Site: brandenburg
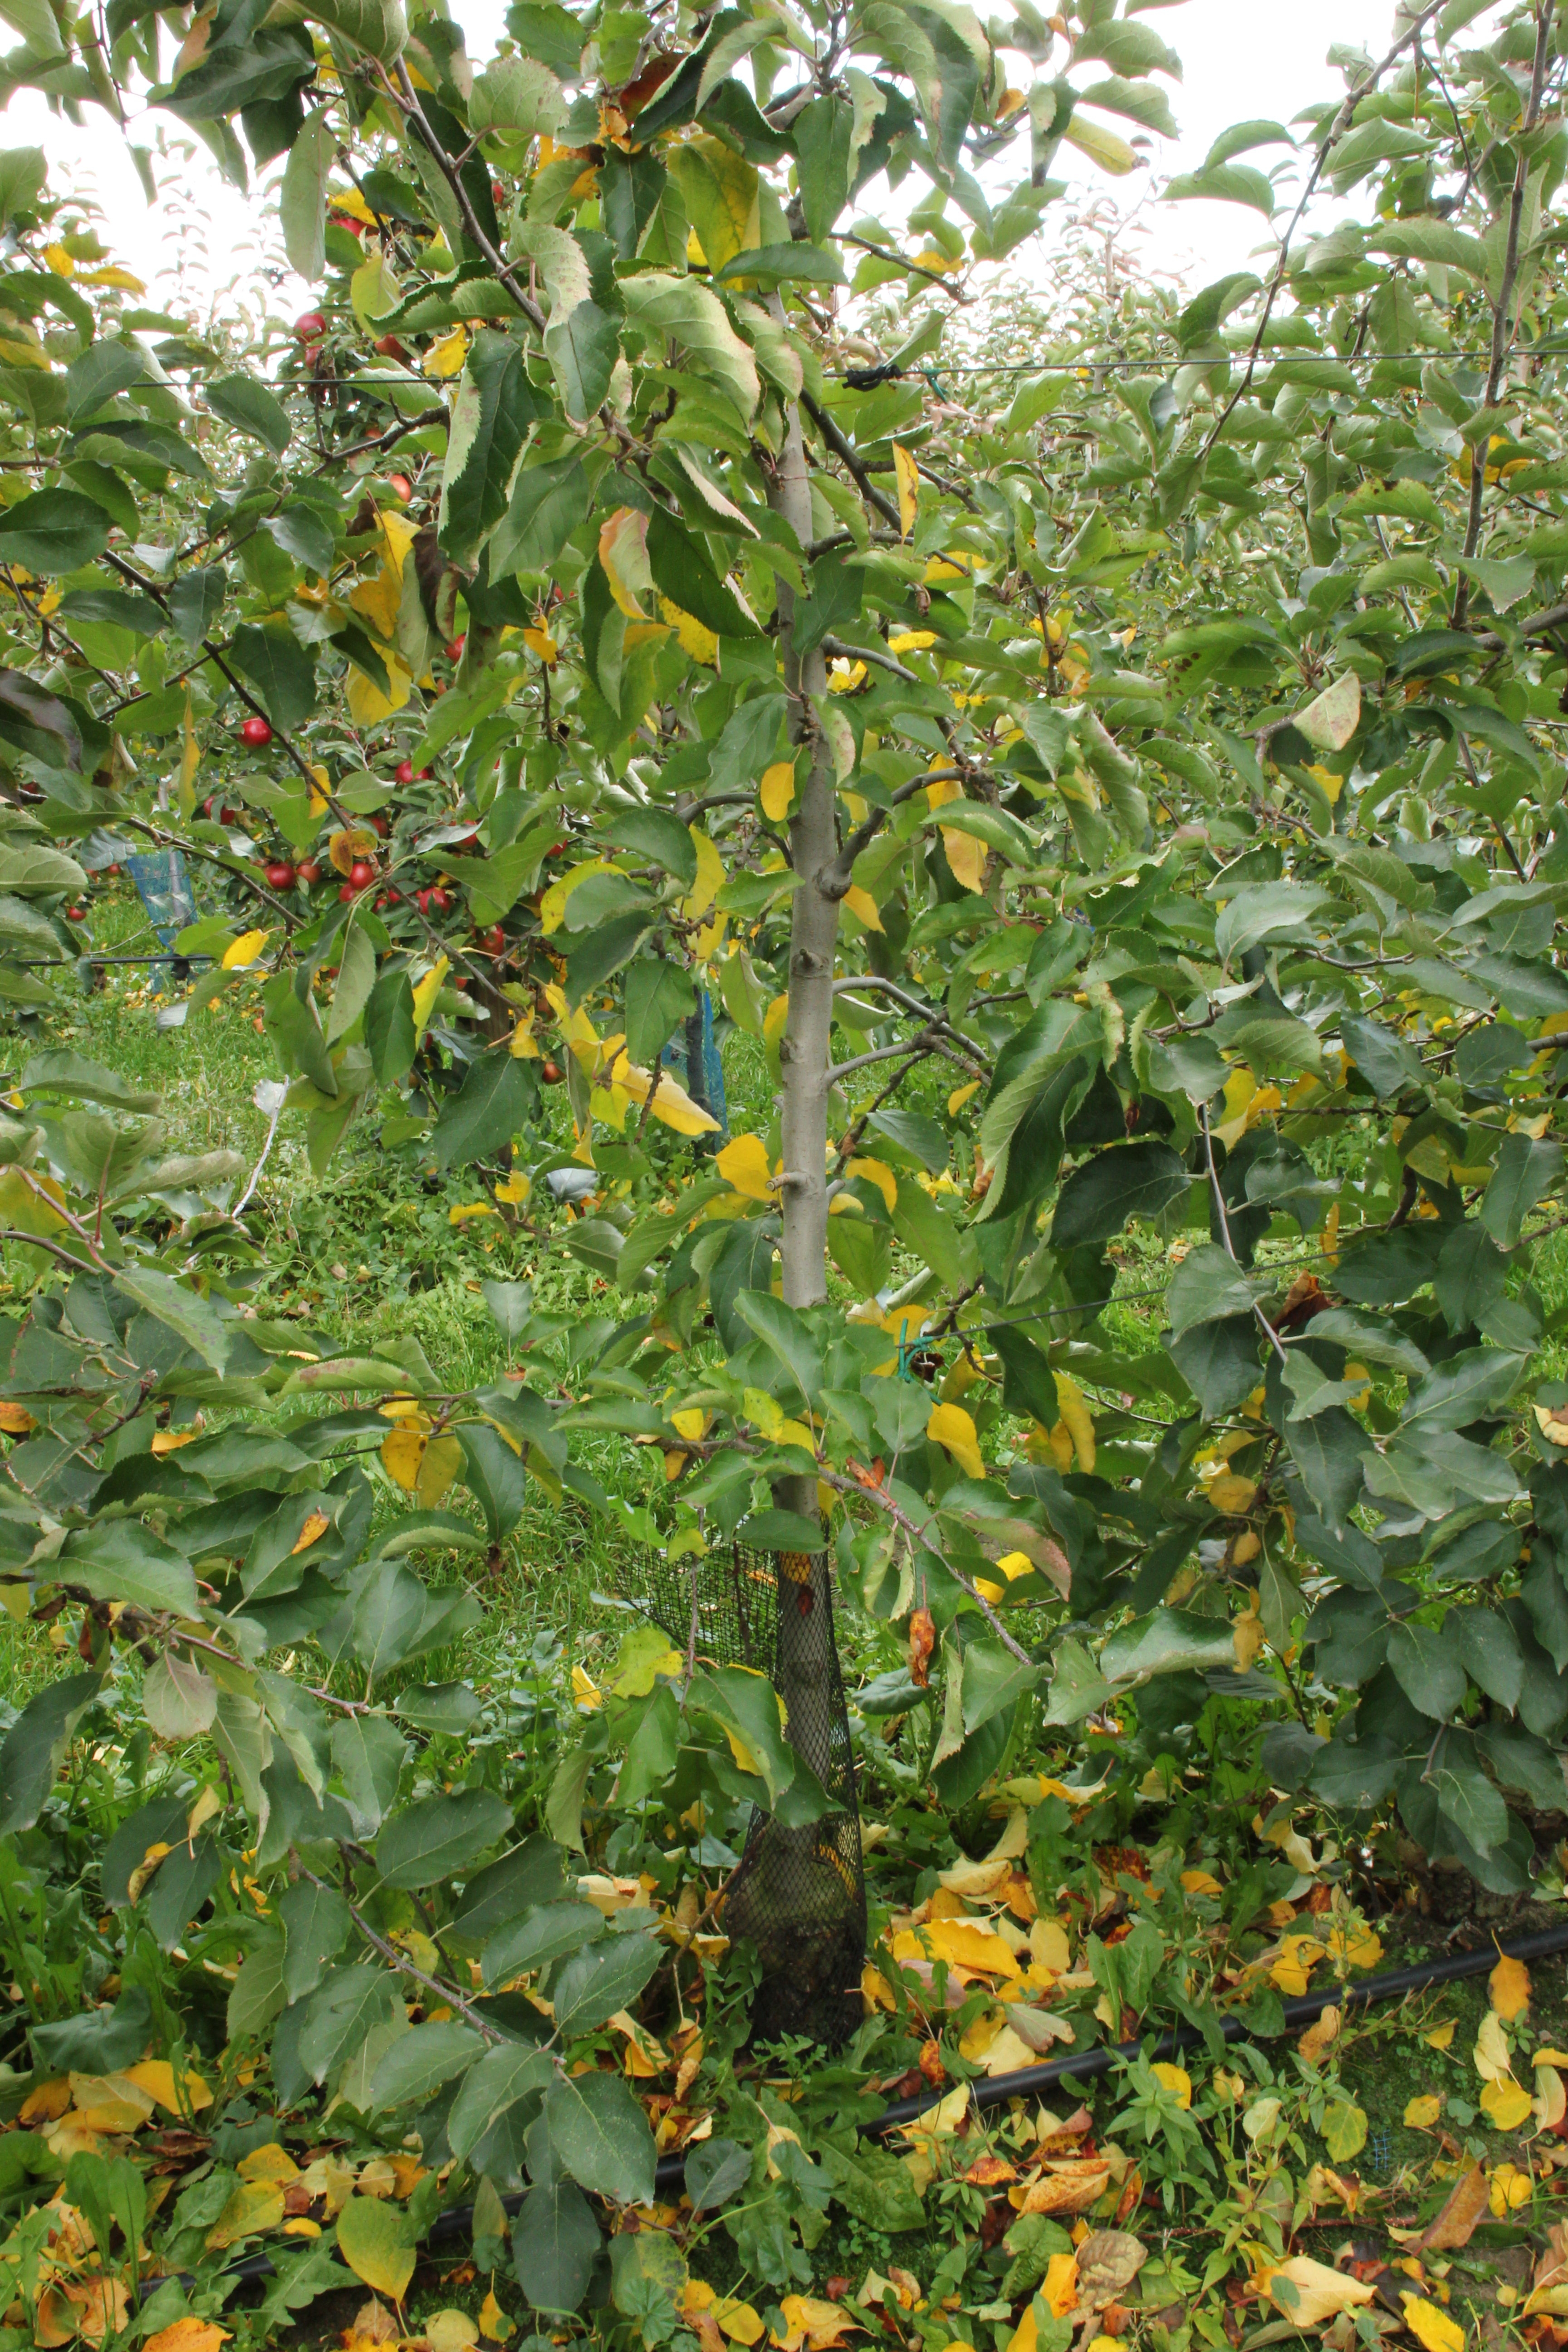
Growth stage (BBCH 91): Senescence, beginning of dormancy